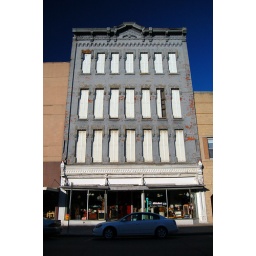
A gray building in Marshalltown.